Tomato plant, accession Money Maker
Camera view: bottom (45 deg); turntable rotation: 300 degrees
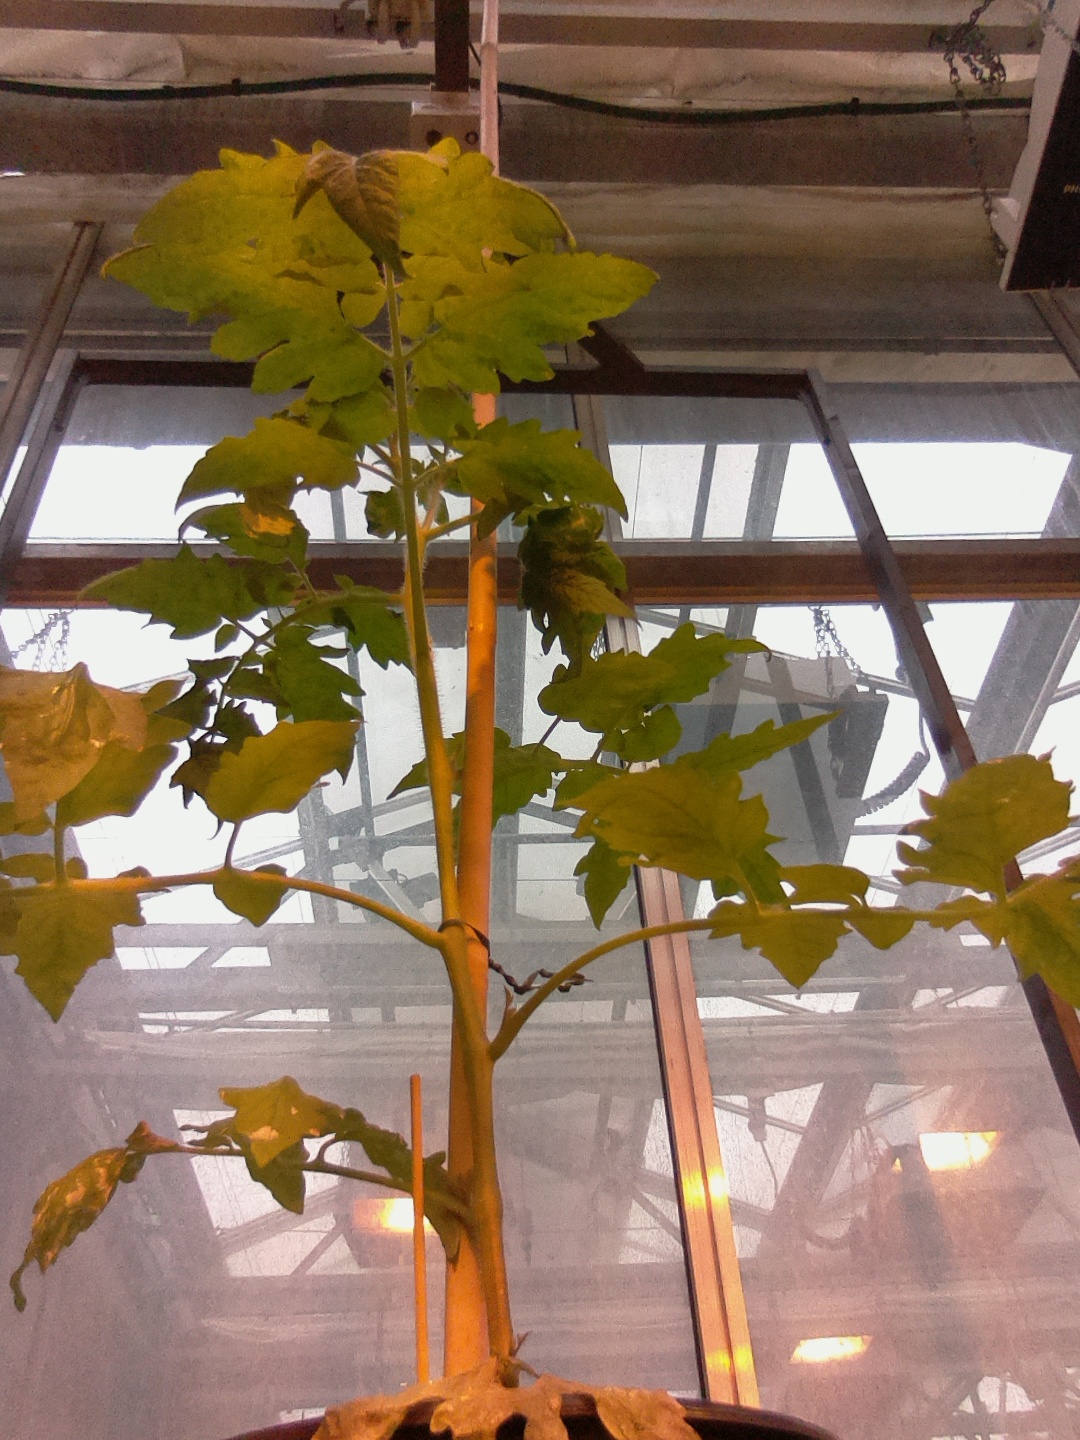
BBCH growth stage 54: 4 inflorescences visible